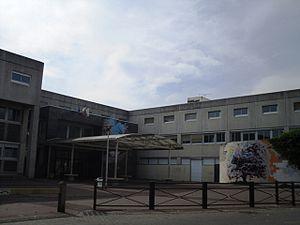
Lycée Georges Brassens de Courcouronnes (91)
Courcouronnes est une ancienne commune française située à vingt-sept kilomètres au sud de Paris, dans le département de l’Essonne en région Île-de-France.